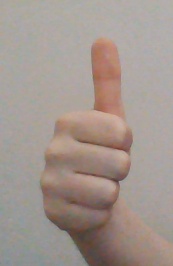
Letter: aleff